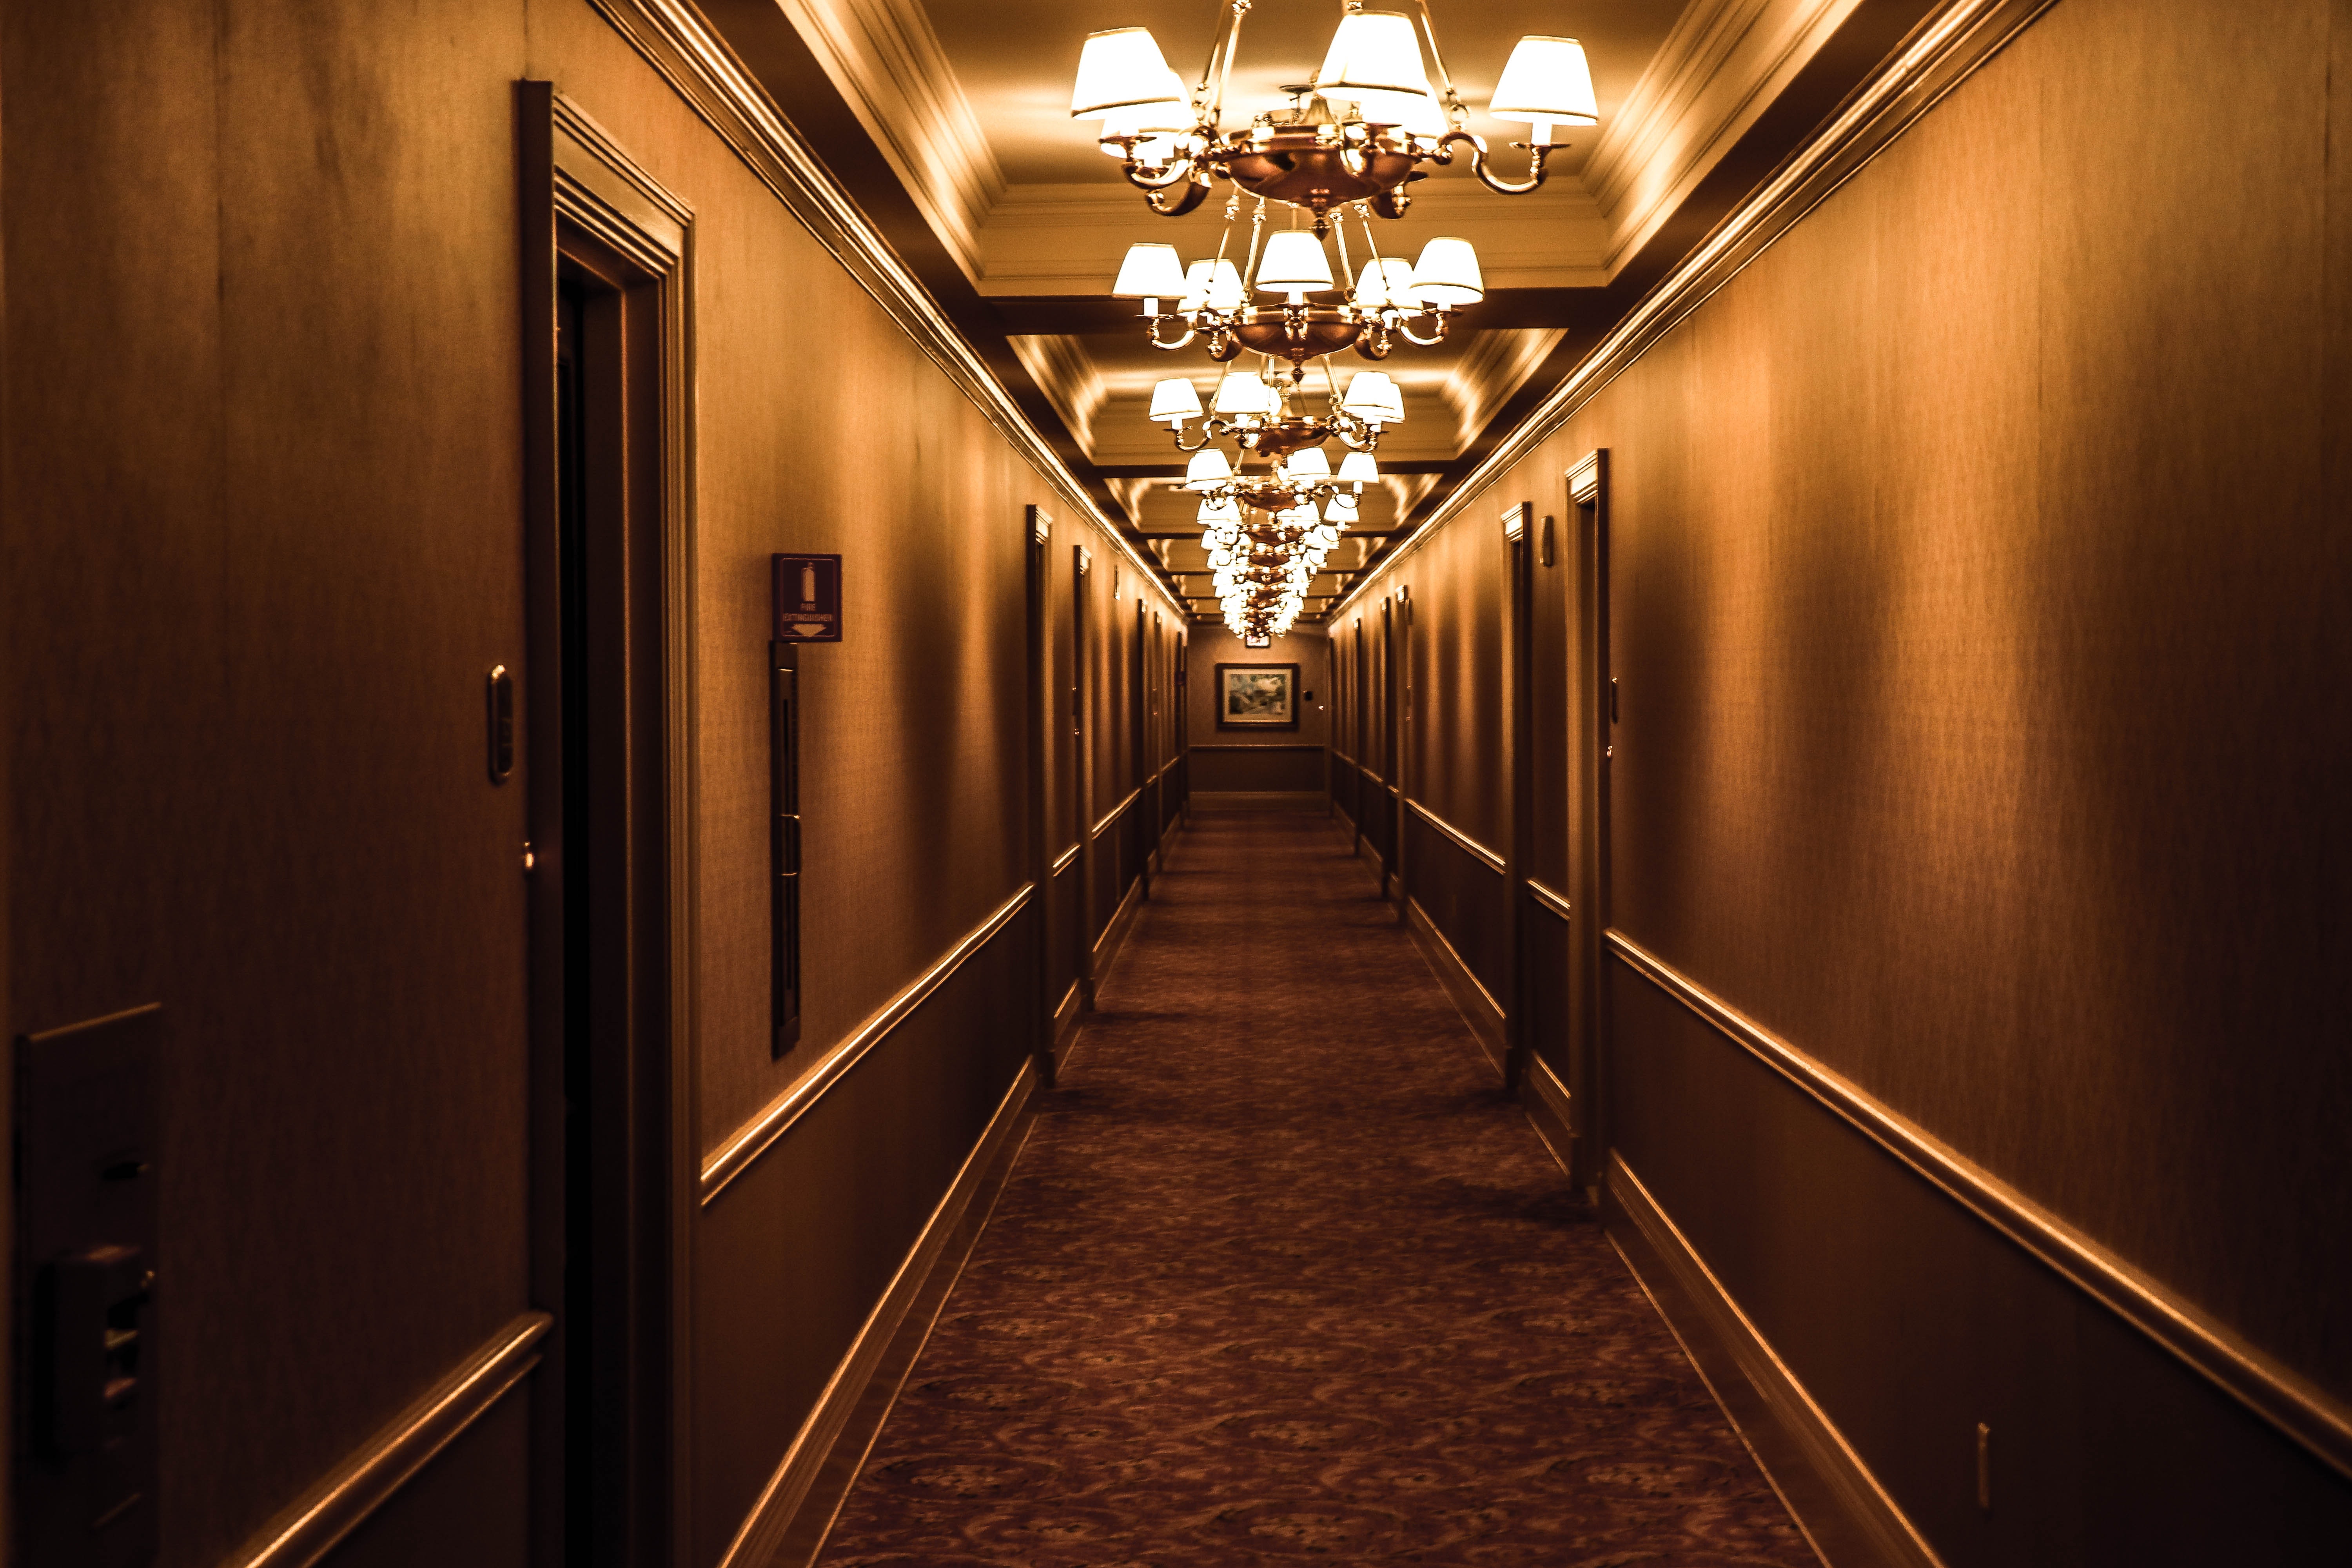
aisle, yellow, lighting, symmetry, building, architecture, ceiling, light fixture